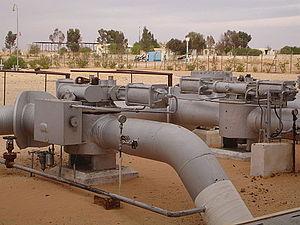
Le projet Gaz du Sud, décidé par un conseil ministériel tunisien le 5 mars 2014, comprend la mise en place d'un gazoduc et la création de deux unités de production à Gabès et Tataouine. Le projet devait être opérationnel en 2016 mais ne fonctionne pas encore en 2018.